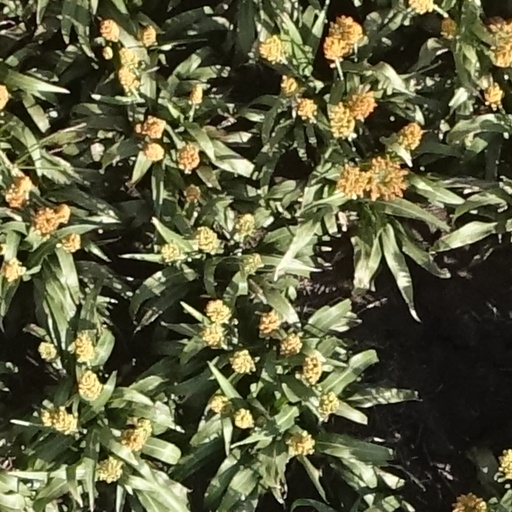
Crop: sorghum